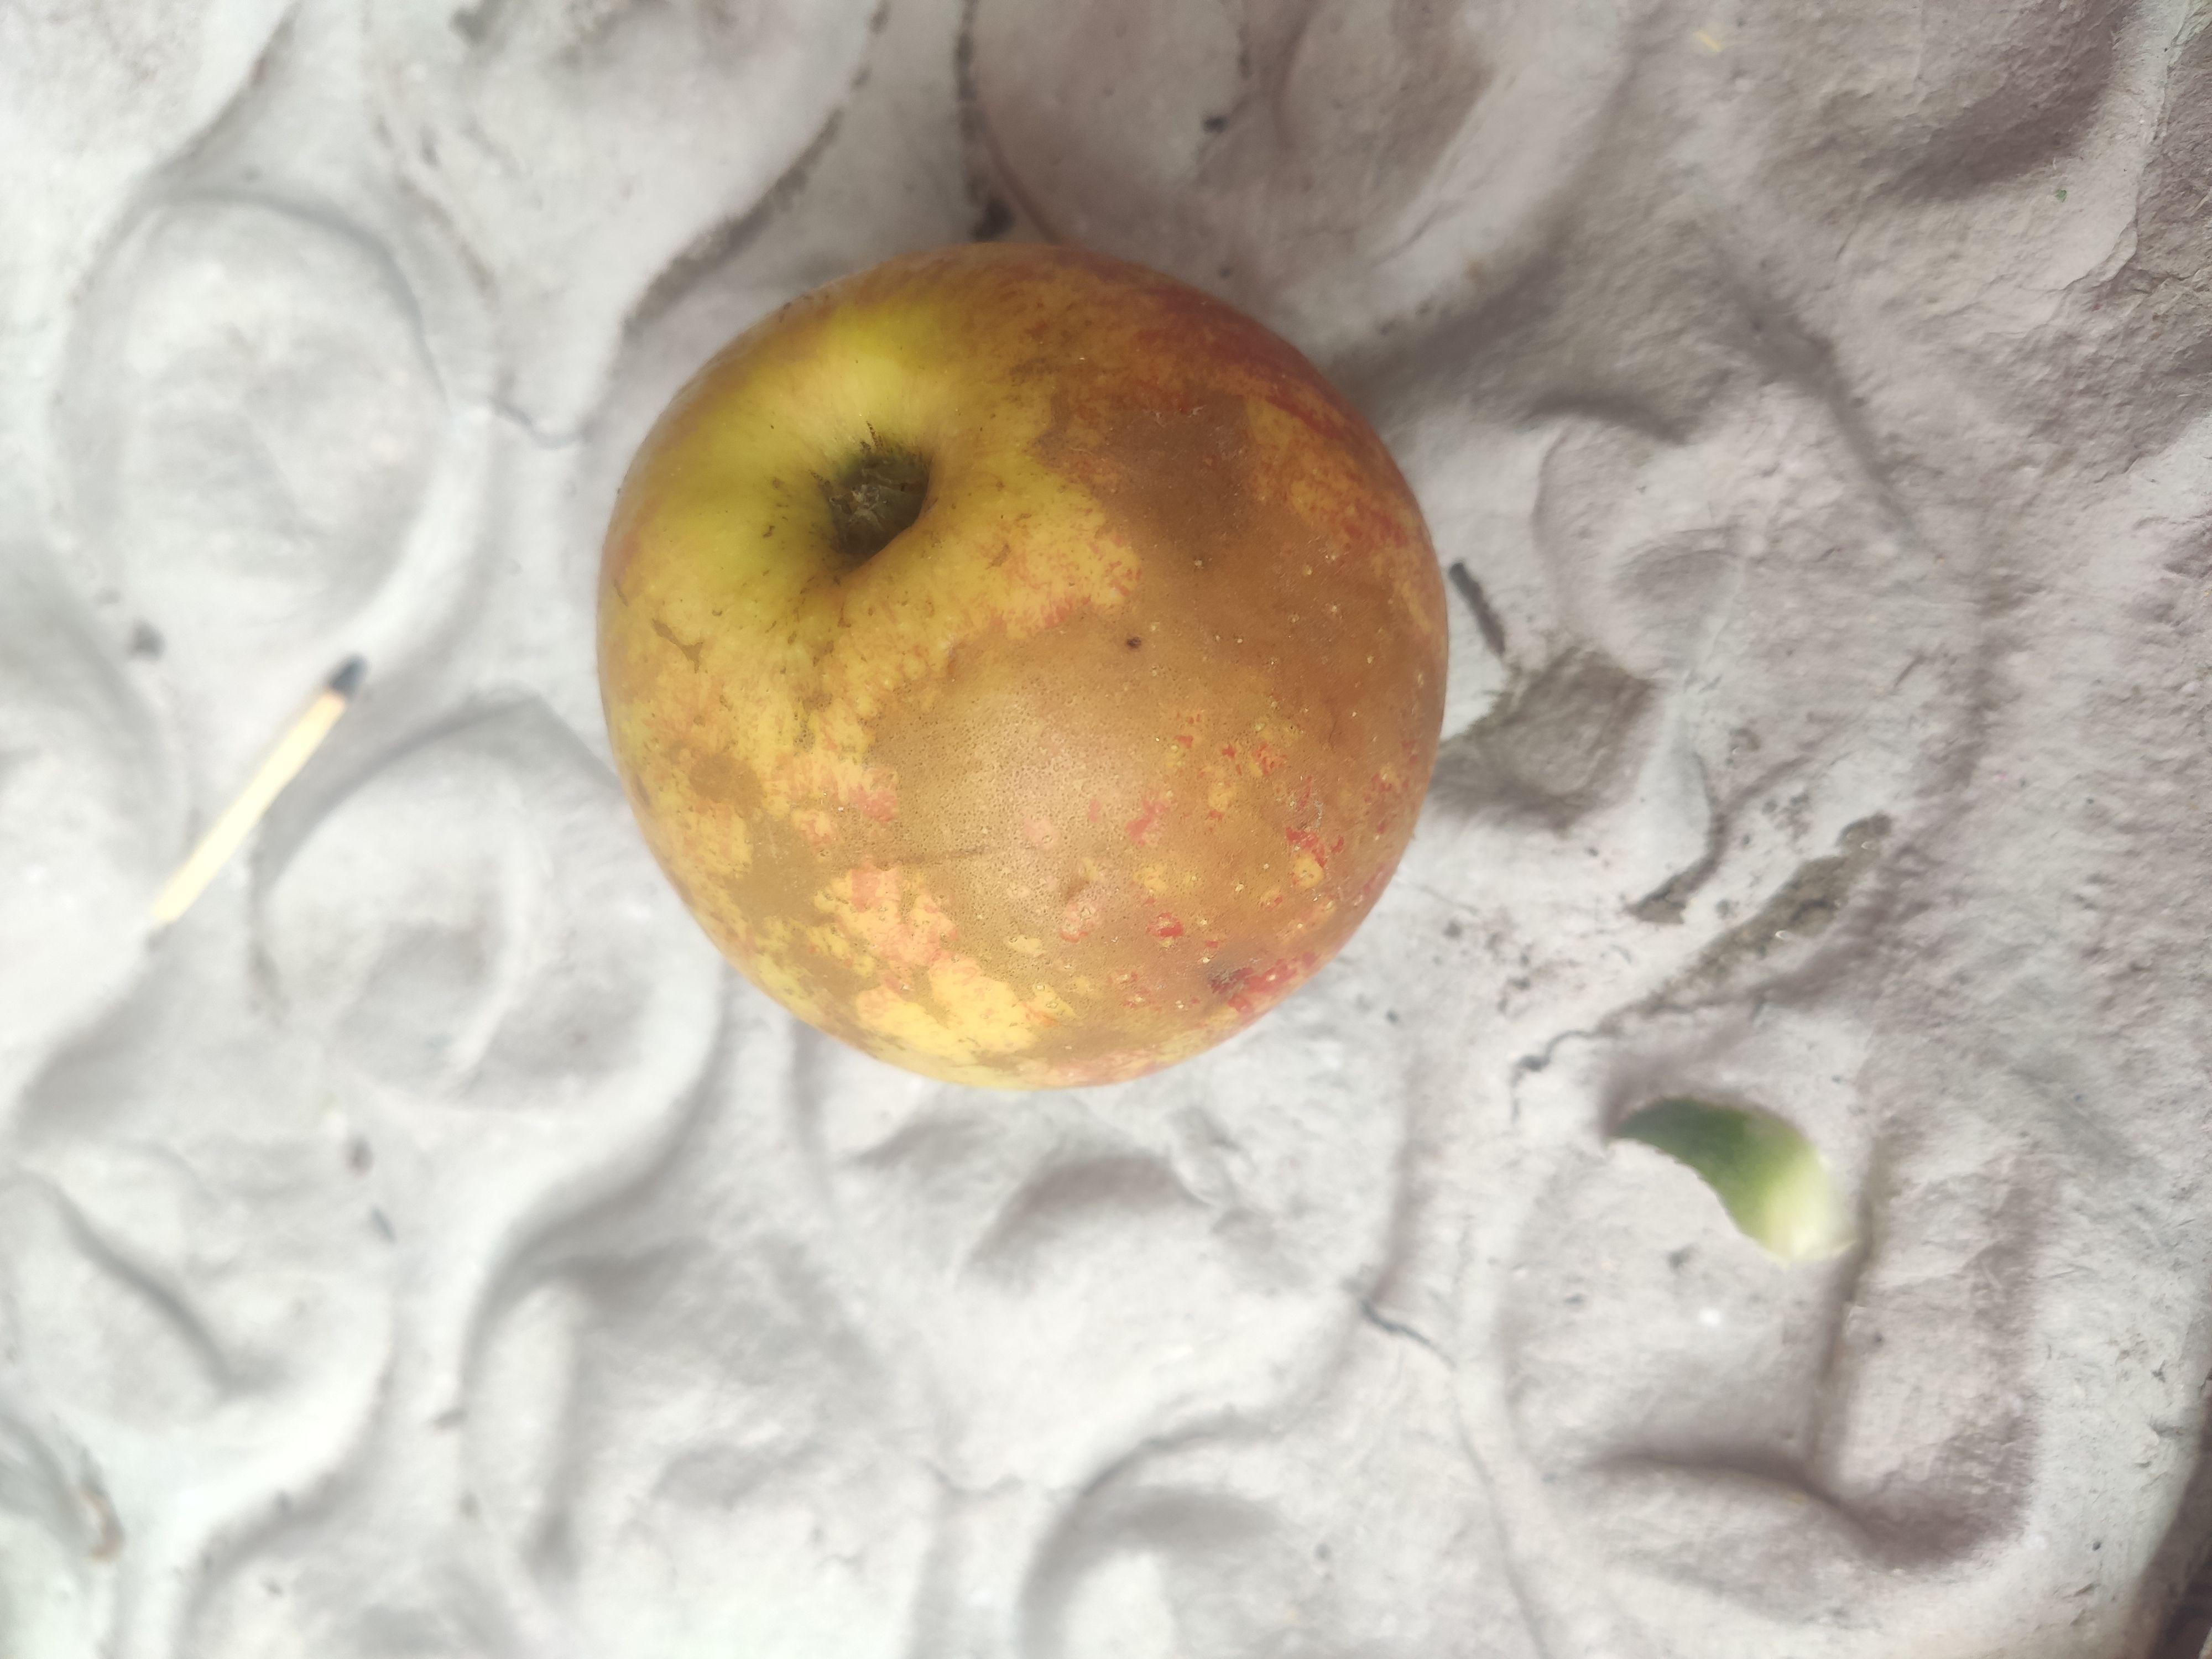
Fruit: apple
Grade: 2nd-grade